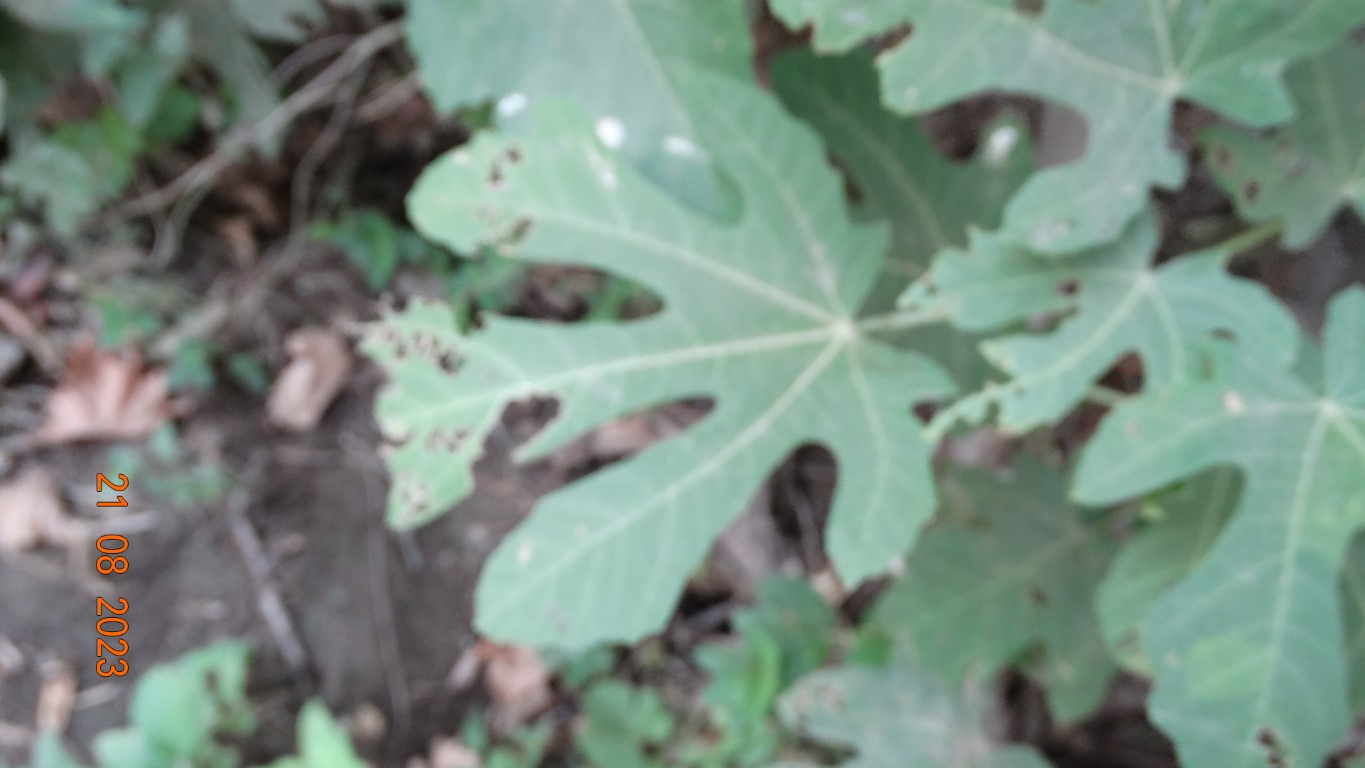
Label: infected